Appaloosa

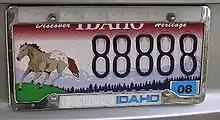
The state of Idaho offers a license plate featuring the Appaloosa horse.

The Appaloosa came to the attention of the general public in January 1937 in "Western Horseman" magazine when Francis D. Haines, a history professor from Lewiston, Idaho, published an article describing the breed's history and urging its preservation. Haines had performed extensive research, traveling with a friend and Appaloosa aficionado named George Hatley, visiting numerous Nez Perce villages, collecting history, and taking photographs. The article generated strong interest in the horse breed, and led to the founding of the Appaloosa Horse Club (ApHC) by Claude Thompson and a small group of other dedicated breeders in 1938. The registry was originally housed in Moro, Oregon; but in 1947 the organization moved to Moscow, Idaho, under the leadership of George Hatley. The Appaloosa Museum foundation was formed in 1975 to preserve the history of the Appaloosa horse. The "Western Horseman" magazine, and particularly its longtime publisher, Dick Spencer, continued to support and promote the breed through many subsequent articles.